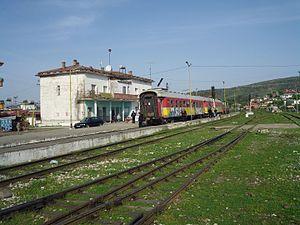
Le transport ferroviaire en Albanie est constitué d'un réseau ferroviaire à écartement normal.